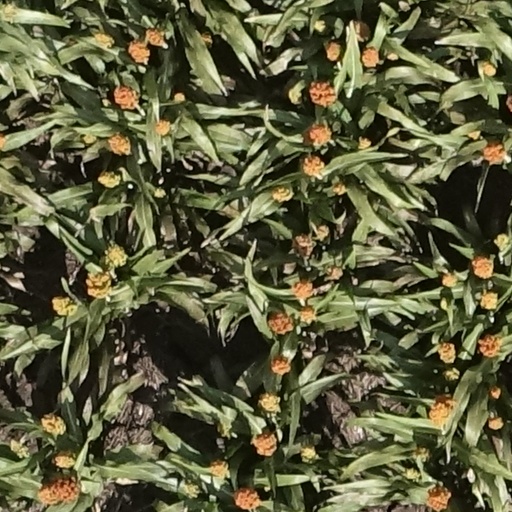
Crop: sorghum